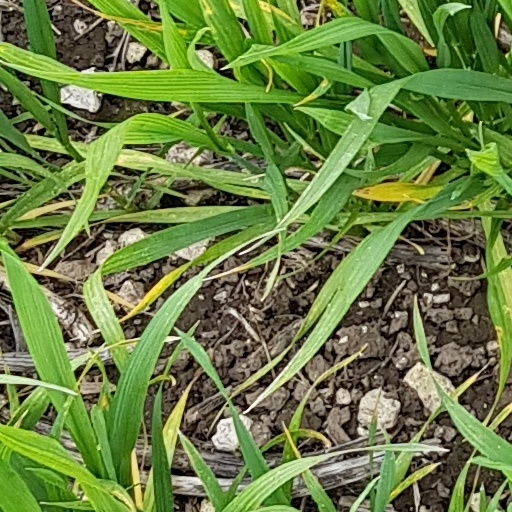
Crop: wheat